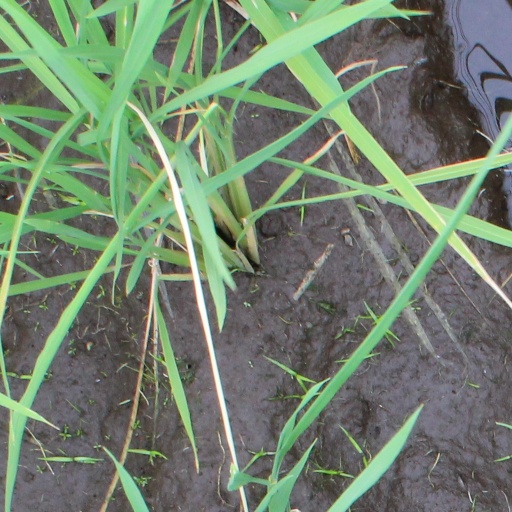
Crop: rice